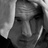
Emotion: sad